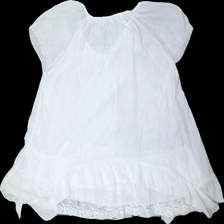
View: back
Type: Blouse
Category: Ladies
Brand: Kappahl
Colors: White
Material: 52% Cotton 48% Polyester
Cut: Regular
Size: M
Season: All
Price range: <50
Recommended usage: Reuse